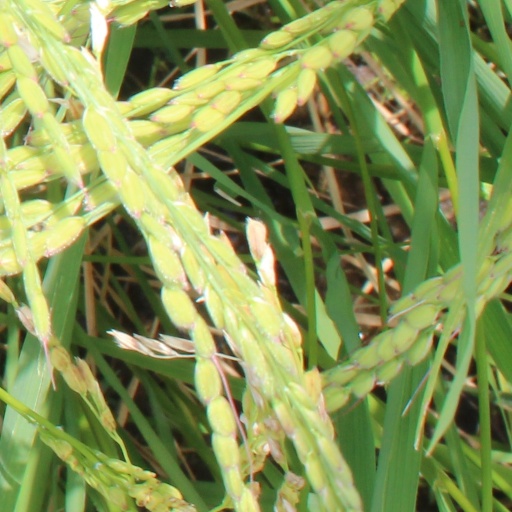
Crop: rice